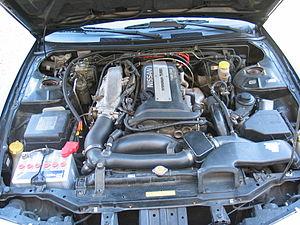
La Nissan 200SX désigne plusieurs automobiles produites par Nissan de 1974 à 2002 comme la Silvia, etc.